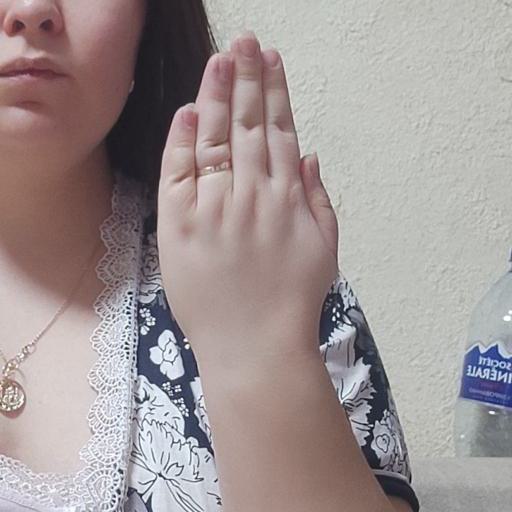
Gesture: stop_inverted